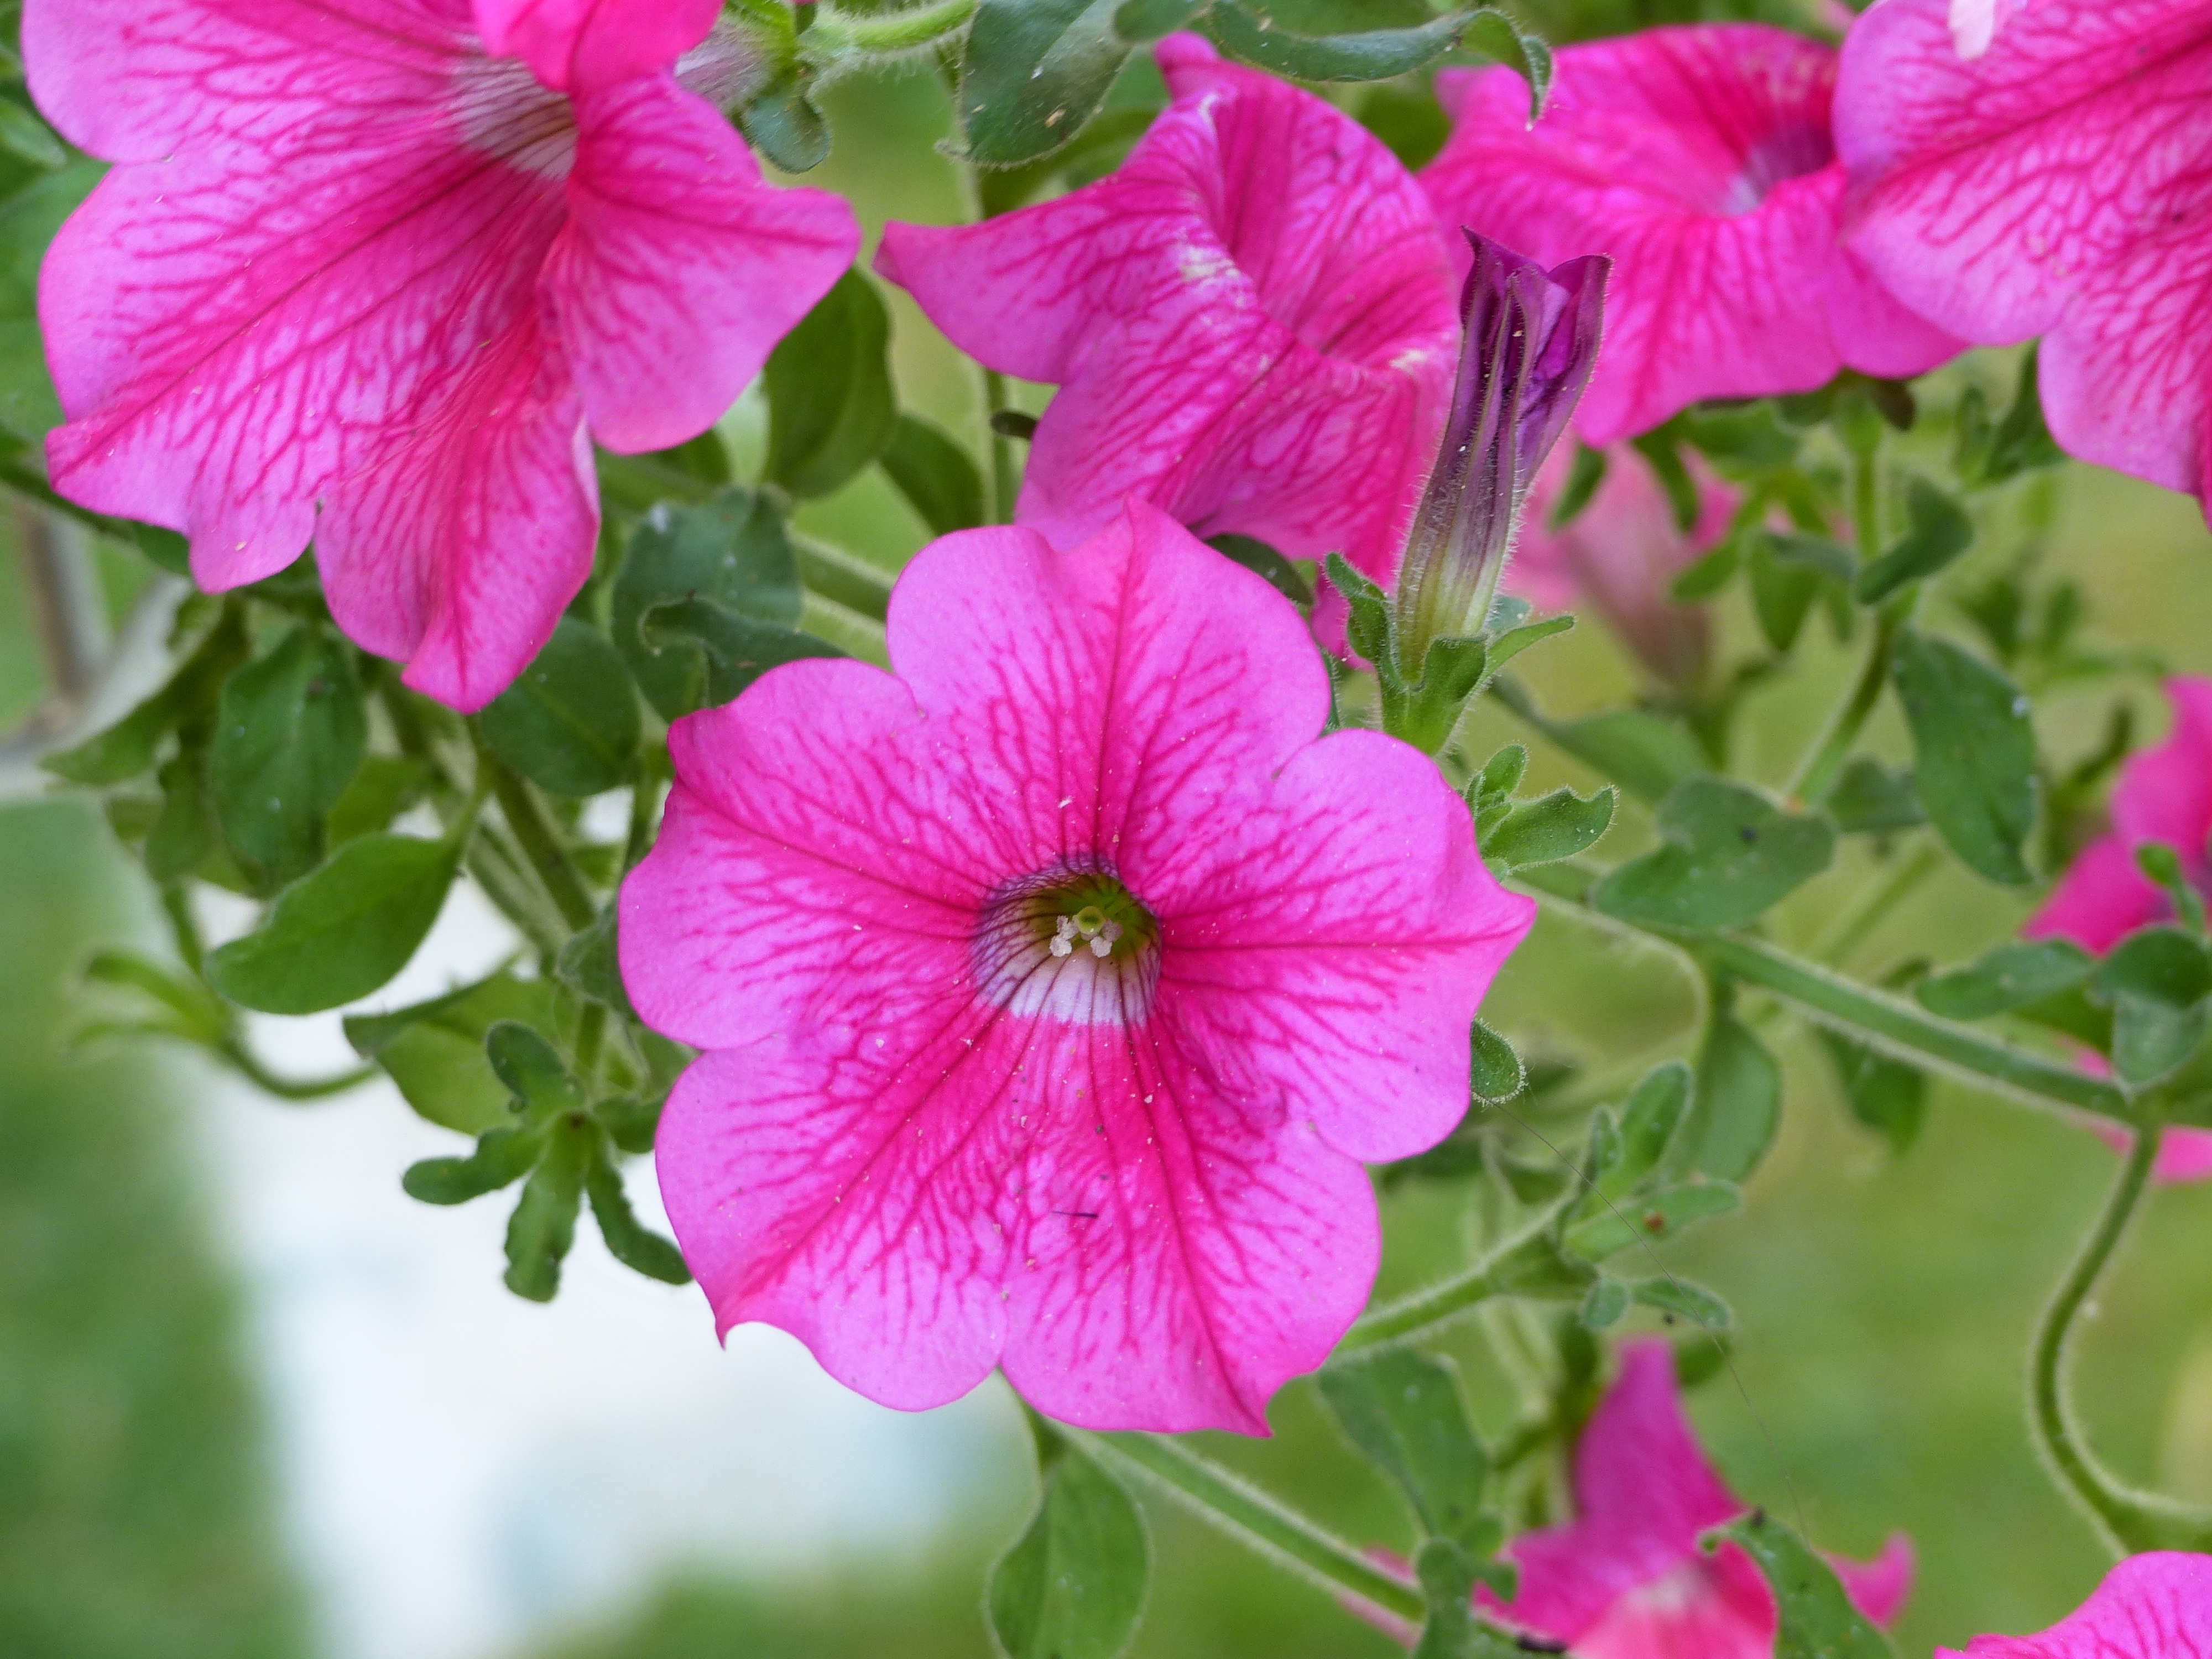
plant, flower, petal, flora, flowers, shrub, hollyhocks, flowering plant, surfinie, chinese hibiscus, annual plant, land plant, fuxia